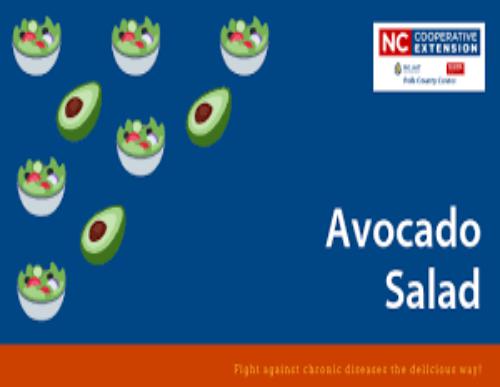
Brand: Blue Avocado
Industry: Others